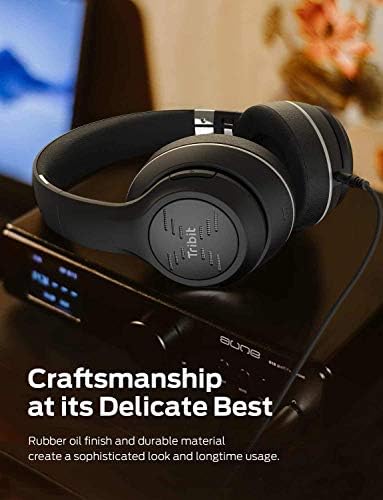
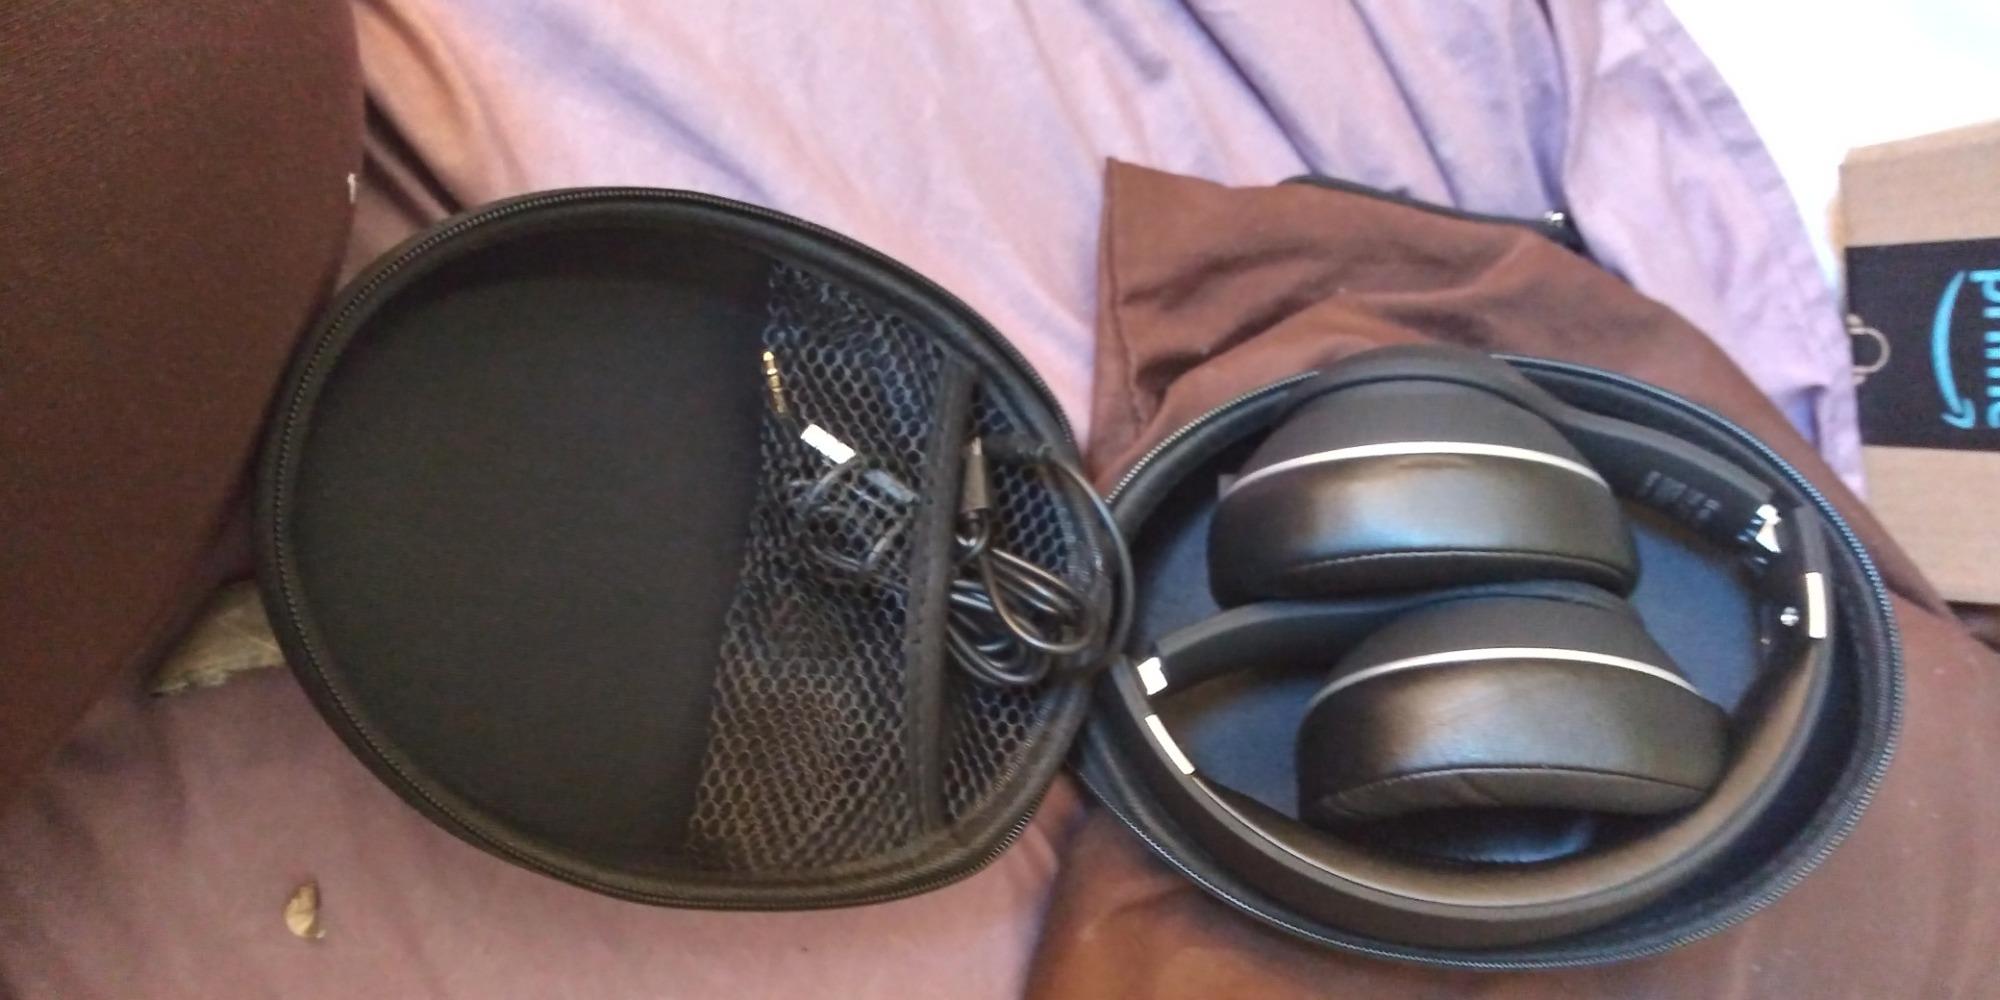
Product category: headphones
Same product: yes